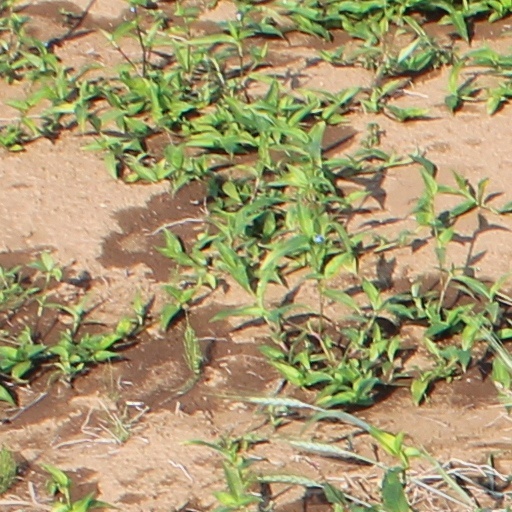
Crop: wheat